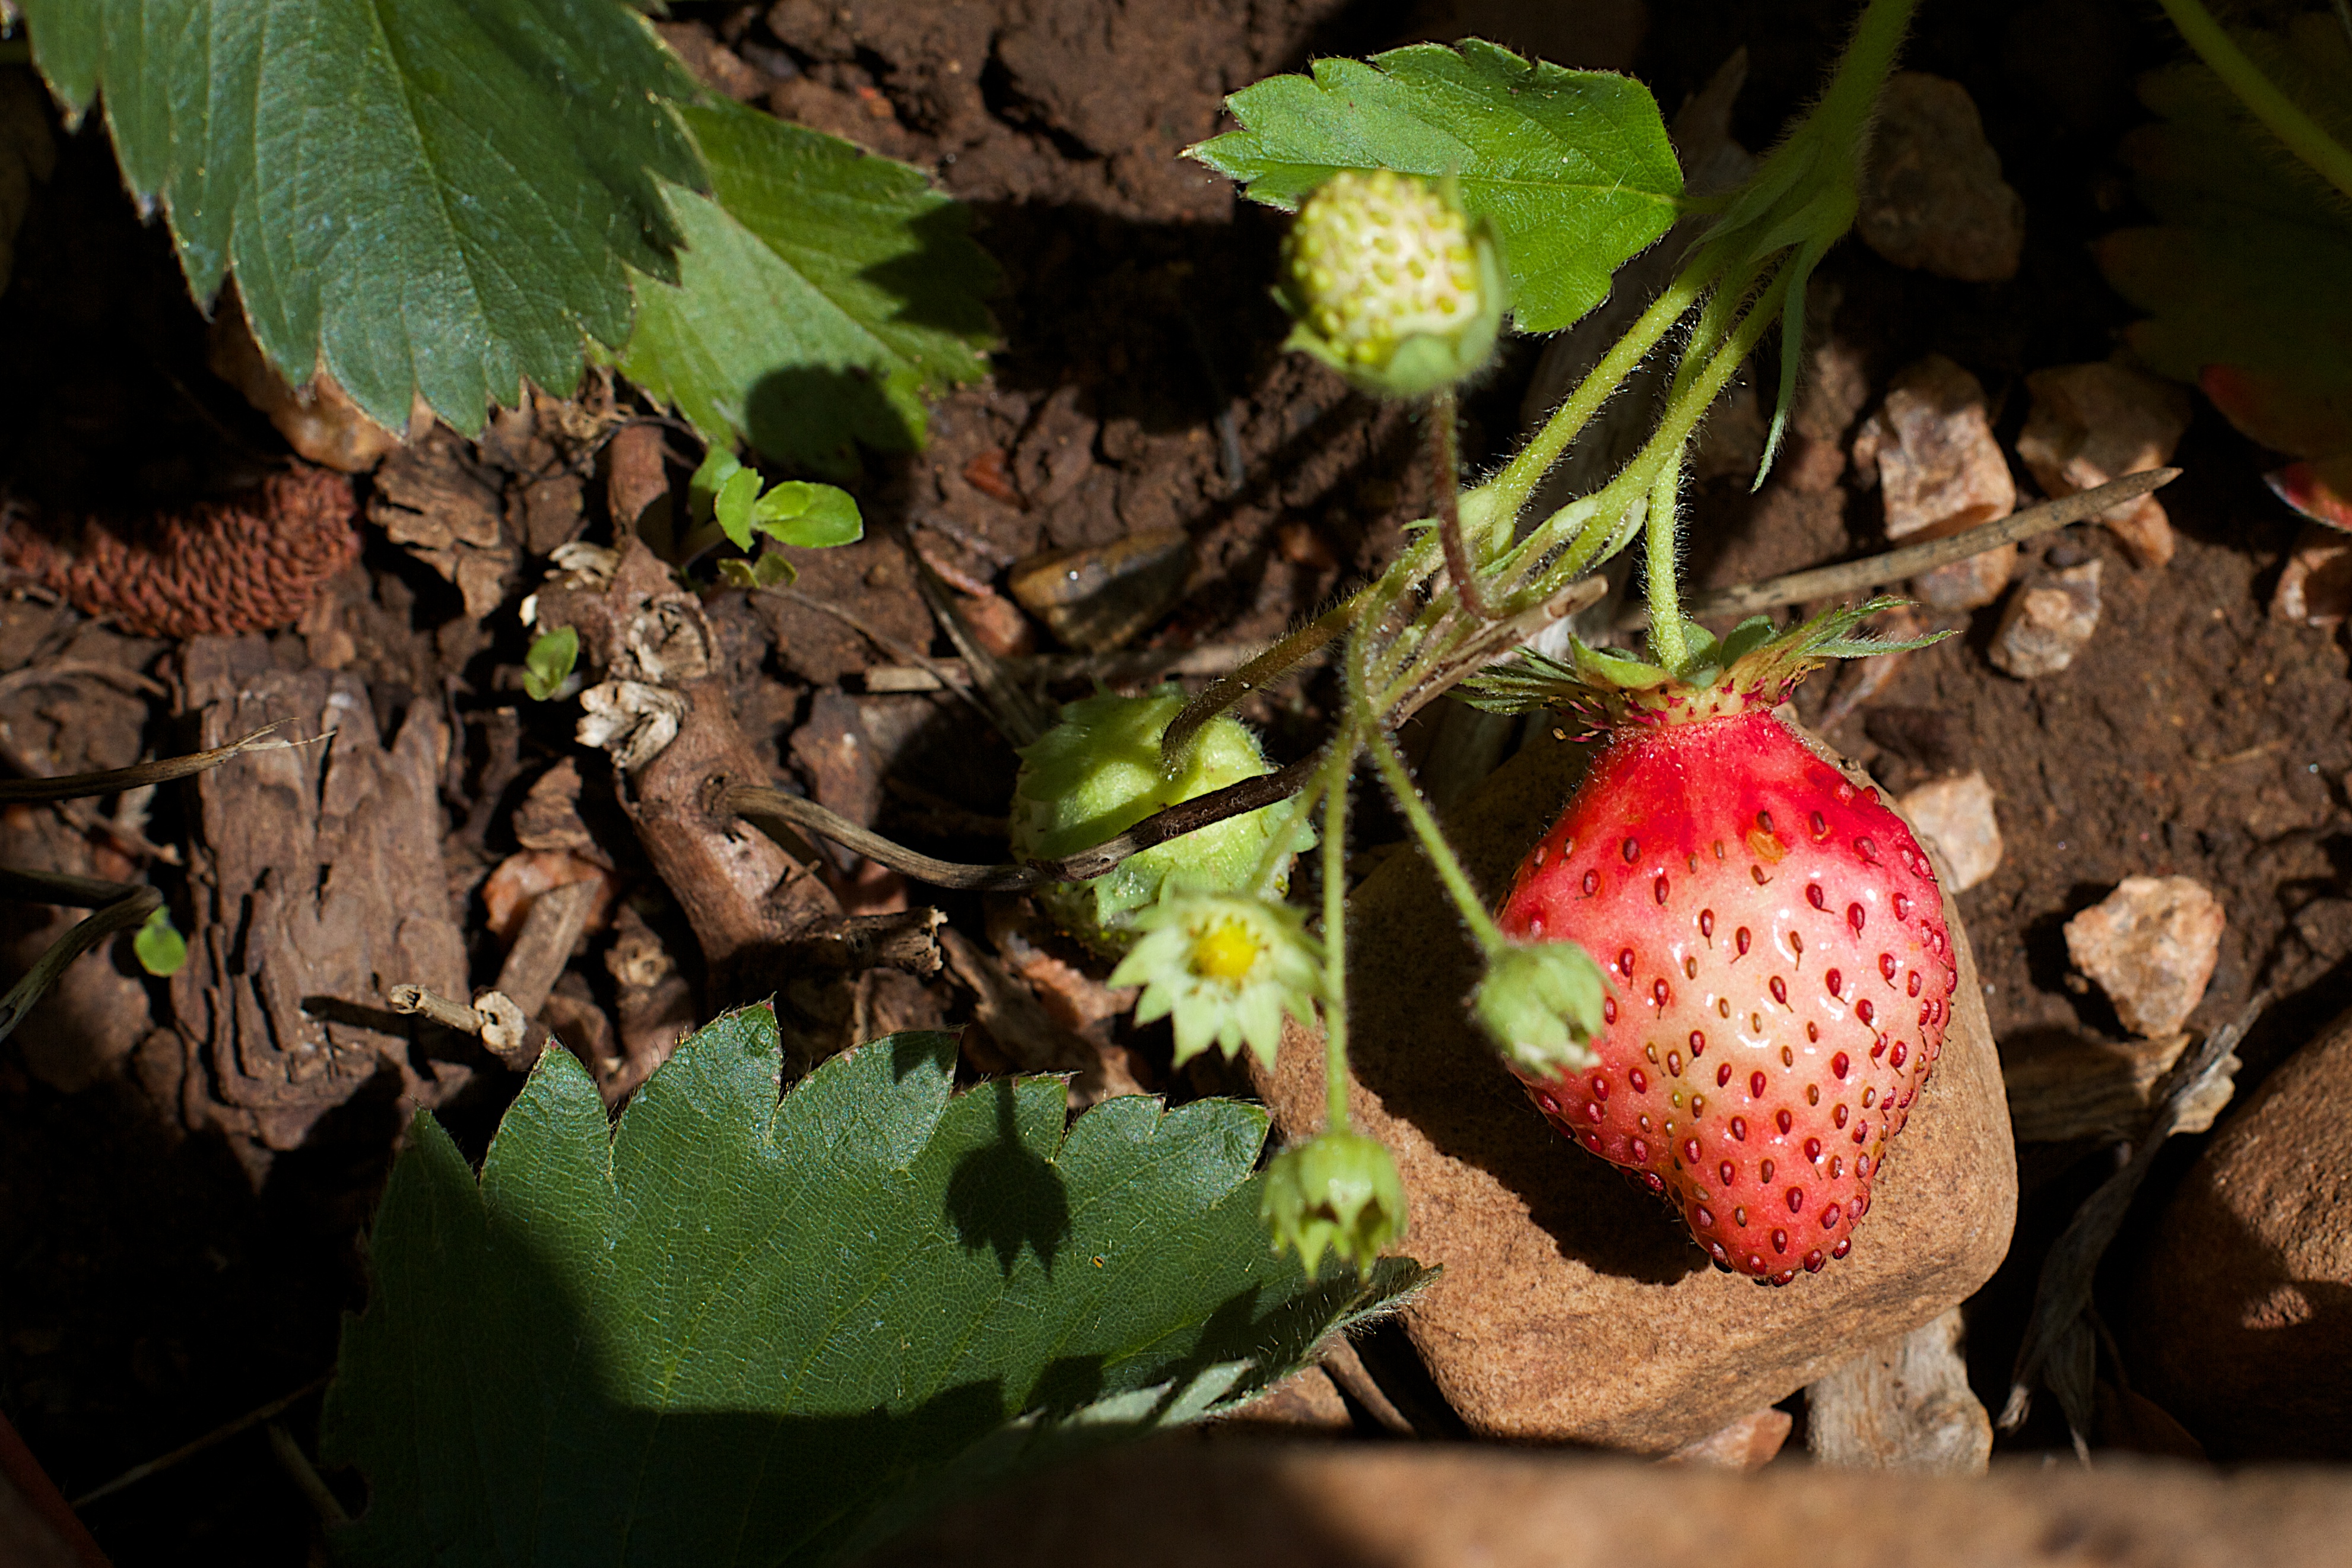
plant, fruit, leaf, flower, food, produce, autumn, botany, flora, strawberry, strawberries, macro photography, flowering plant, land plant